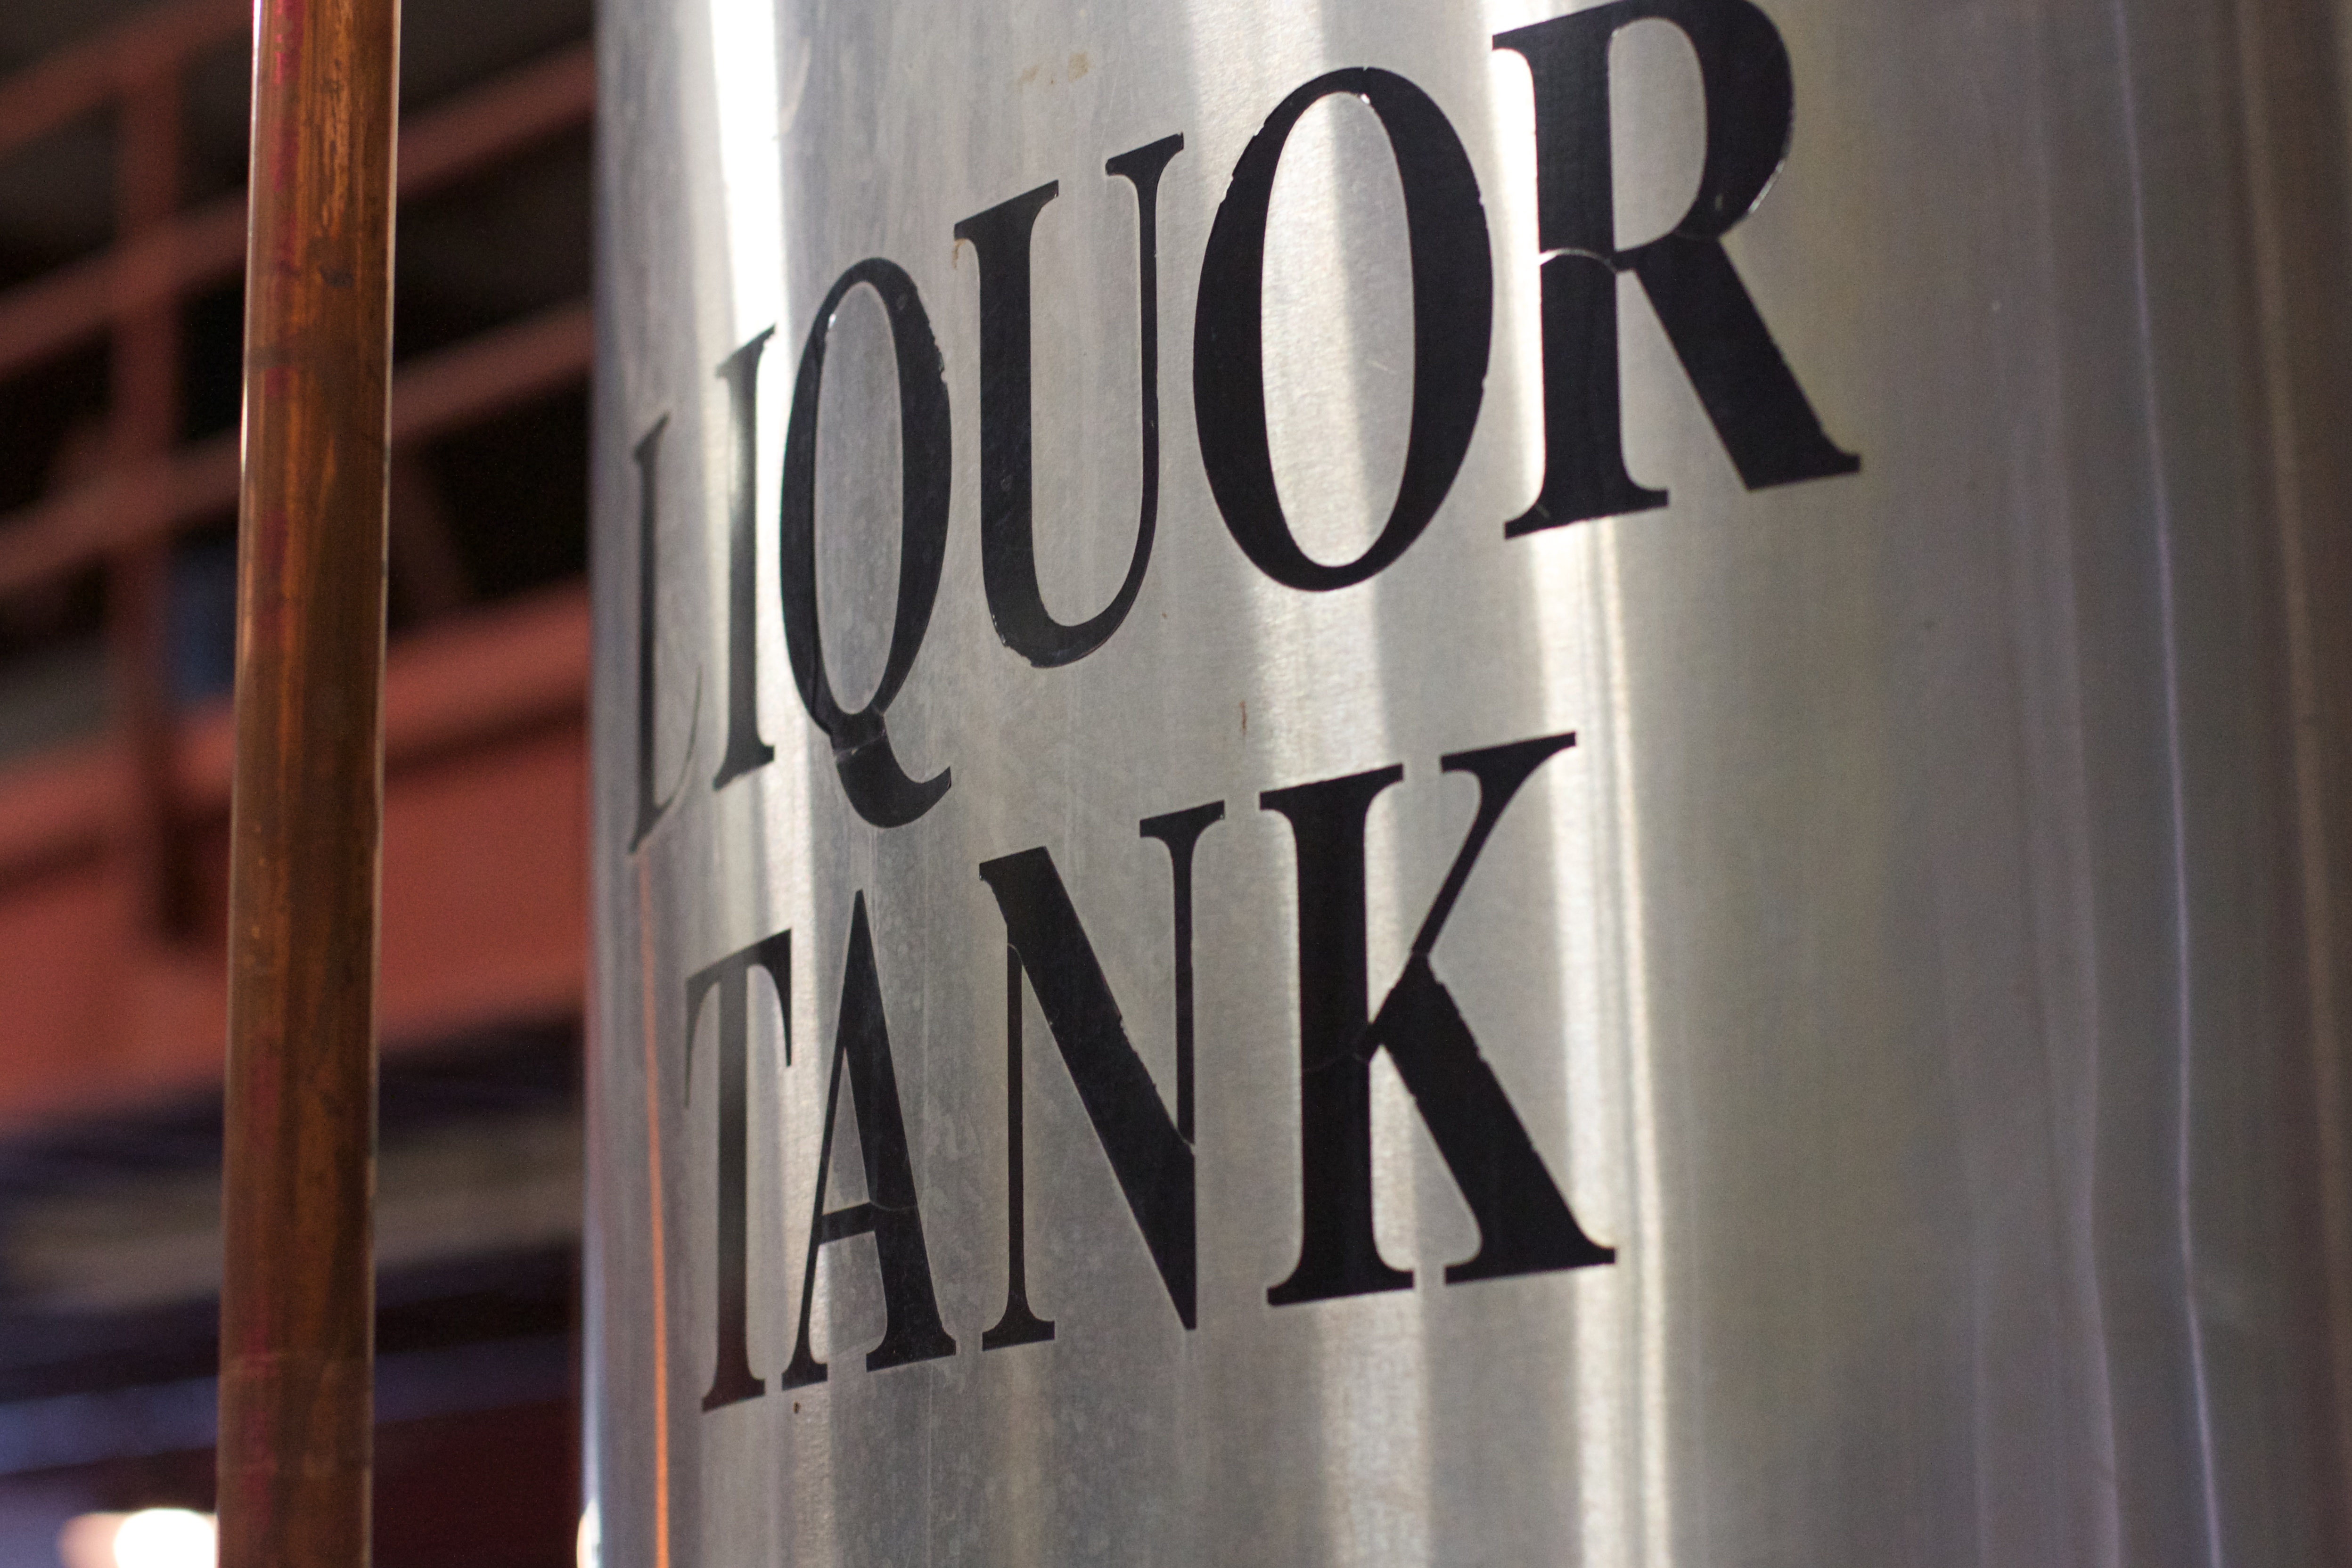
number, sign, banner, street sign, signage, brand, font, thatbrewery